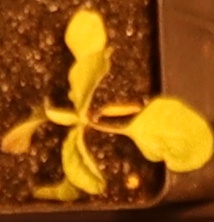
Label: Palmer Amaranth